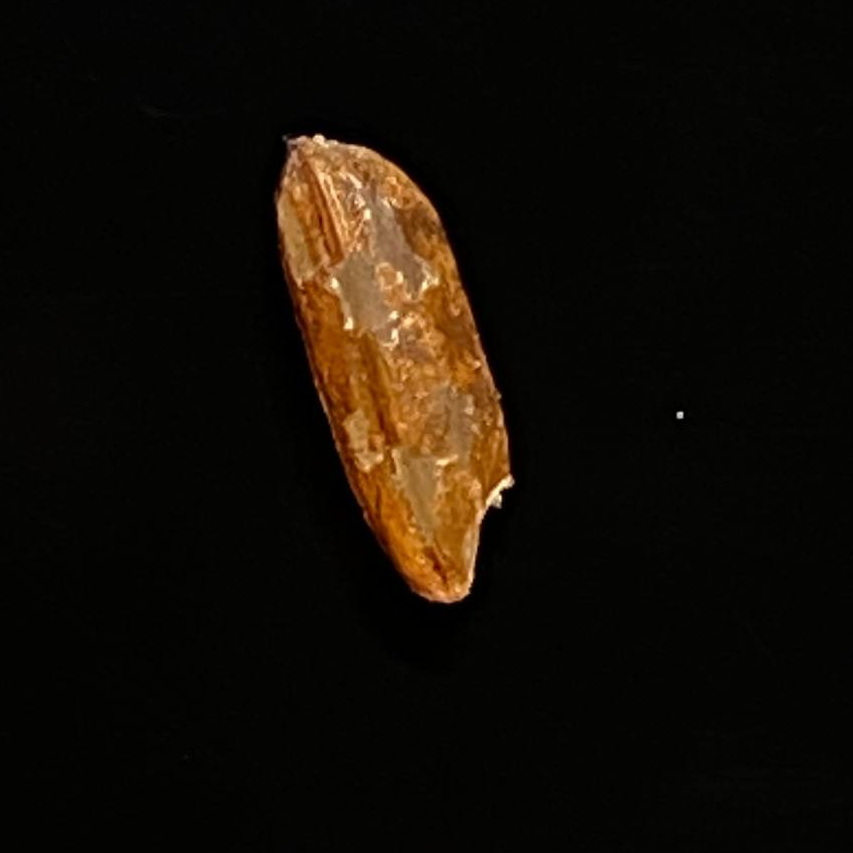
Rice variety: Ganjiya